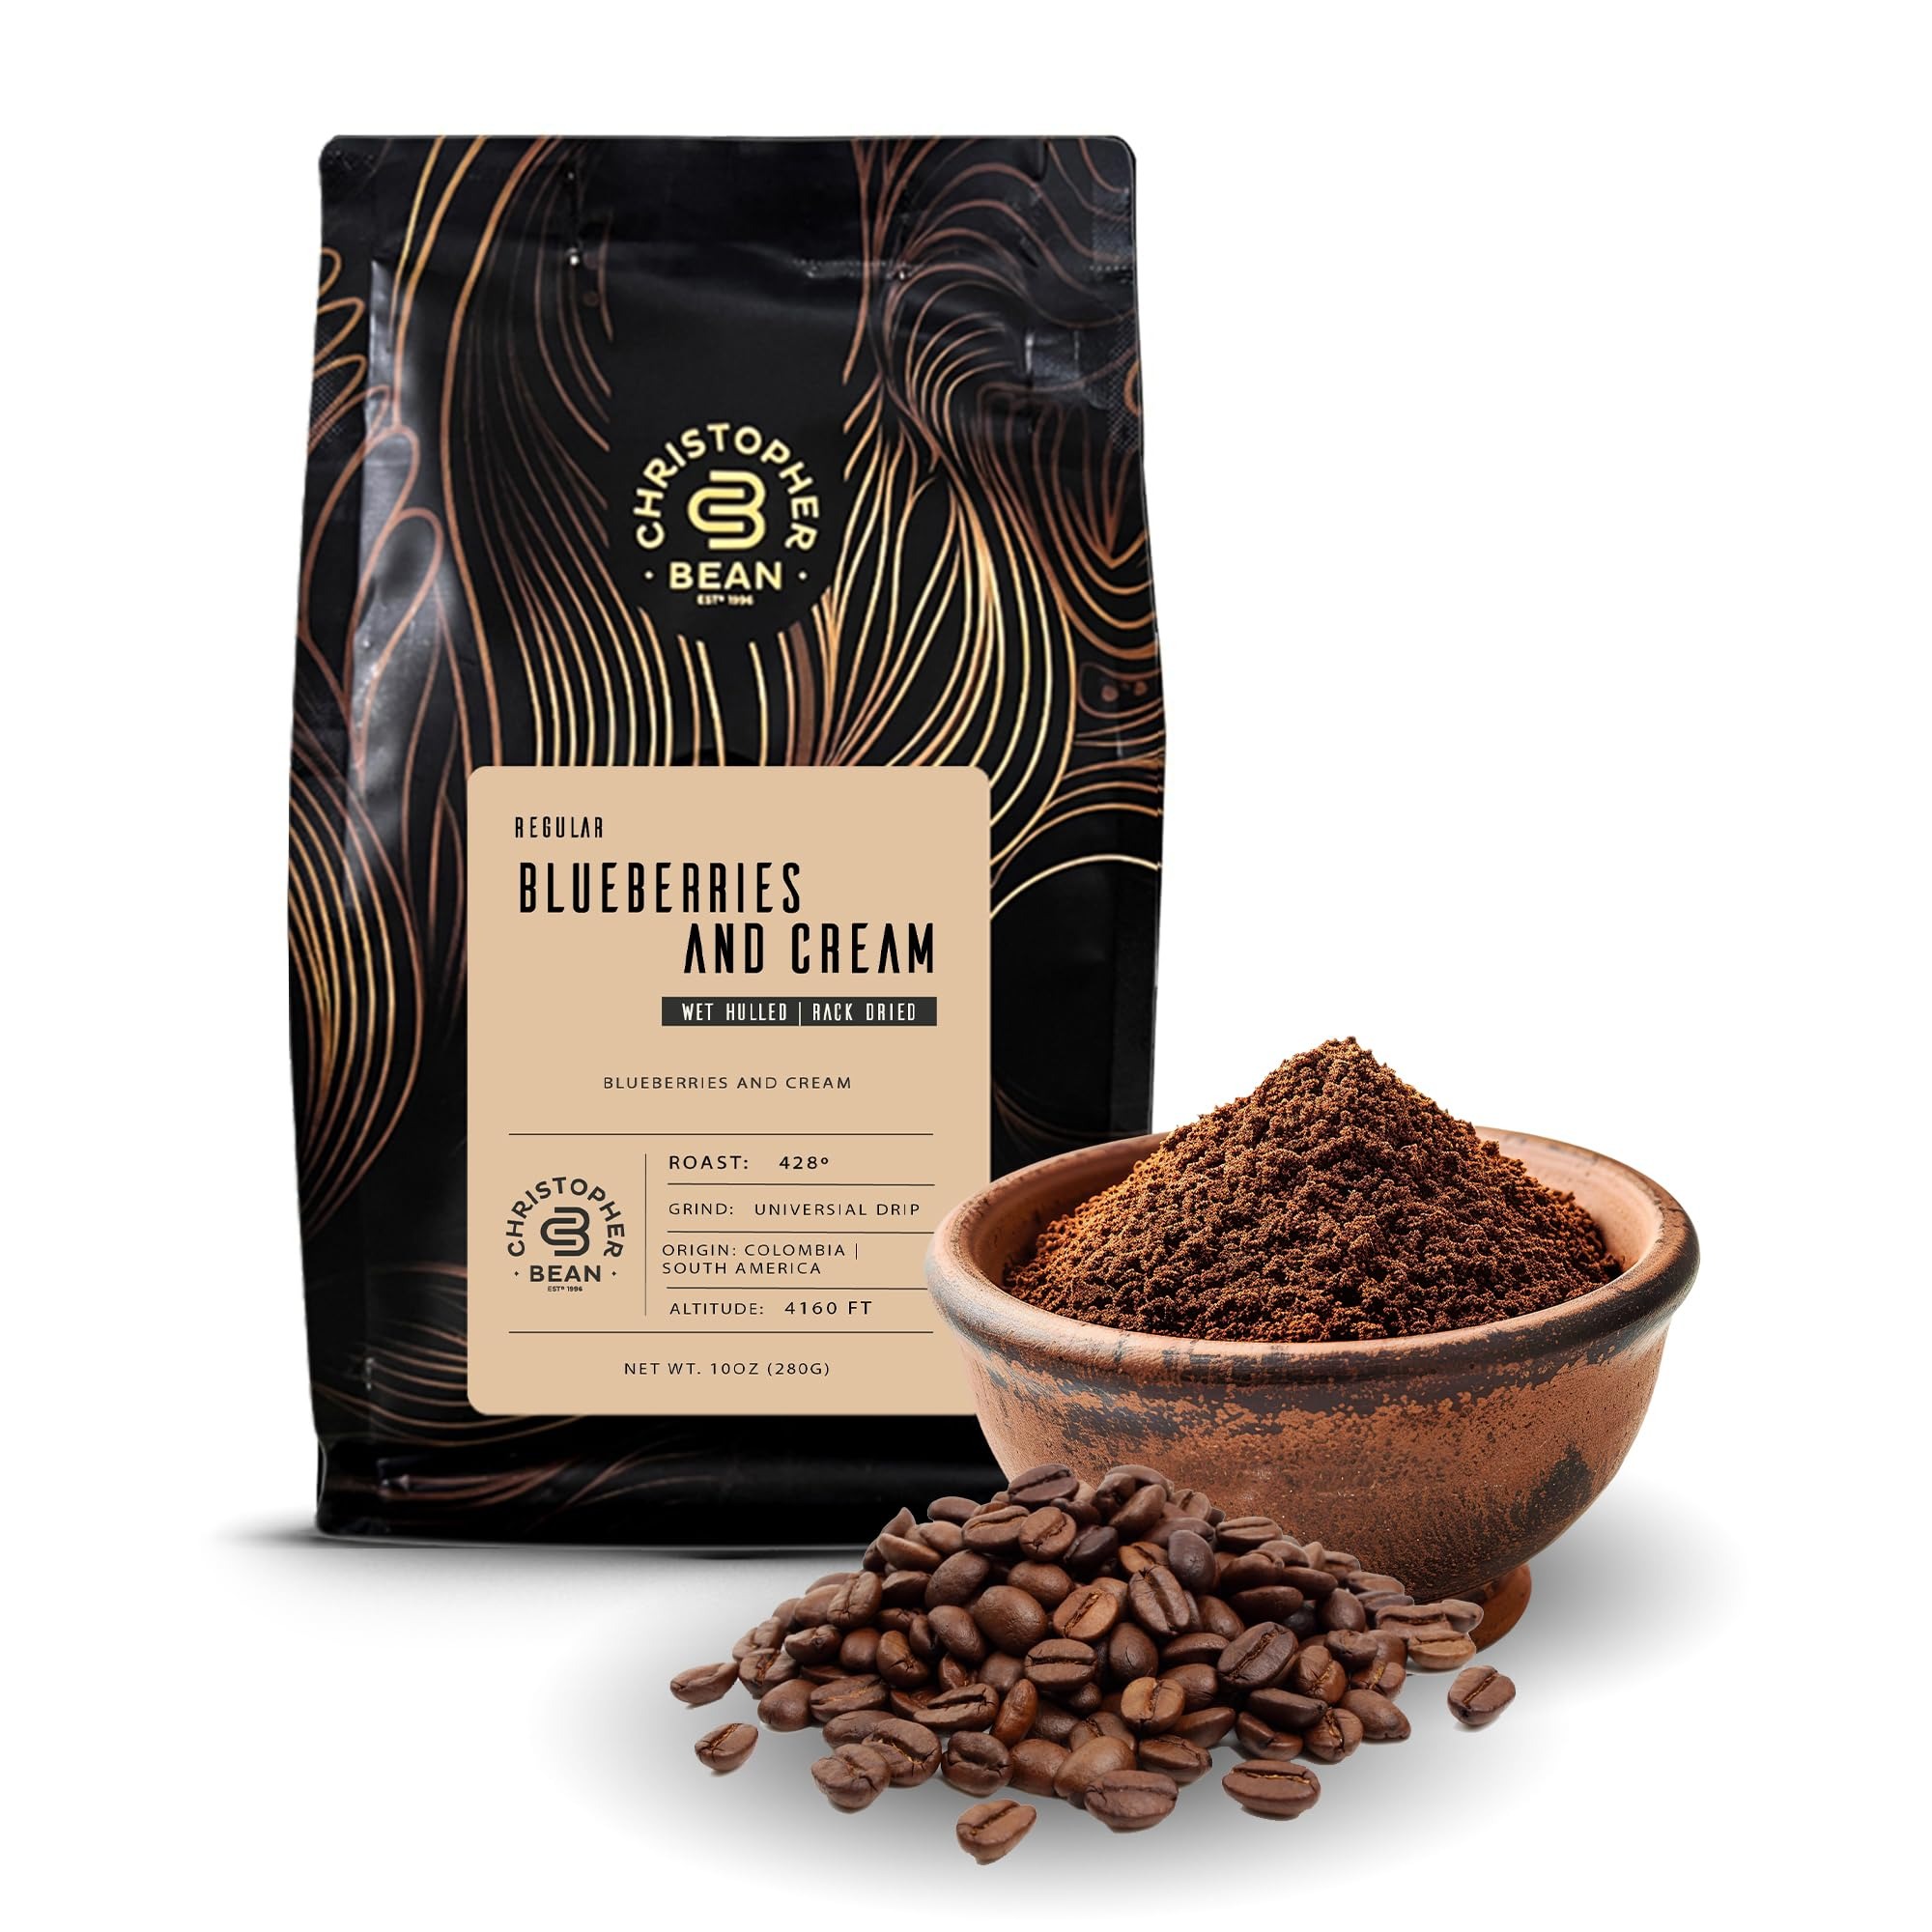
Item Name: Christopher Bean Coffee - Regular Ground Universal Drip Blueberries and Cream Flavored Coffee| Flavored Coffee with Medium Roast 100% Arabica, No Sugar, No Fats, Non-GMO | 10 - Ounce
Bullet Point 1: REGULAR GROUND: Indulge in the rich, creamy taste of cream flavored with every cup of blueberries and cream coffee. Our expertly crafted blend combines the smoothness of 100% arabica beans with a delightful flavor, offering a gourmet cream flavored coffee experience that's both aromatic and satisfying.
Bullet Point 2: NO SUGAR, NO FATS: This Christopher bean coffee is enjoyable for you without the added calories. Our coffee contains no sugar or fat, making it a healthier choice for those watching their intake. Our coffee with no fats lets you savor the creamy flavor without compromising your dietary goals and indulge in a guilt-free coffee experience.
Bullet Point 3: FRESHNESS IN EVERY BAG: Our flavored ground coffee is sealed to preserve freshness and flavor, packaged in a 10-ounce bag. Each bag of flavored arabica coffee is carefully crafted to ensure you receive a coffee that's as fresh as possible, offering a delightful taste and aroma with every brew.
Bullet Point 4: MADE WITH NON-GMO FLAVORINGS: We use only non-GMO flavorings to enhance our flavored with no sugar coffee, ensuring a pure and natural taste. Our commitment to quality means you can enjoy the rich flavor knowing it's free from genetically modified ingredients. It's a choice you can feel good about with every cup of our regular ground coffee.
Bullet Point 5: CUSTOMER SATISFACTION: We value every customer response and offer friendly customer service. In any case, if you are unsatisfied with the purchase of our product, just feel free to reach out to us. We are willing to help you in every possible way. We sincerely hope you can easily purchase and enjoy your life with Italian coffee for a long time.
Product Description: <p>With over 2 decades of immersion and professional experience sourcing coffee beans from different locales across the globe to expert artisan roasting, Christopher Bean is the name to trust in the coffee industry.</p> <p>Our flavored coffees are roasted only upon placement of your order. Your satisfaction is of utmost importance to us, so we always keep our customers top of mind. You deserve only the freshest and most crisp coffee beans or grounds, nothing less.</p> <p>Keeping your calorie count in check? No need to worry! Each flavored coffee by Christopher Bean has zero sugar and fat plus no calories either. The rich and savory flavorings are non-GMO, too.</p> <p>Imagine the taste and aroma of premium Arabica with a zesty twist. The combination of top-quality beans flavored to perfection is sure to please the senses. Taste the difference! After your first cup of Christopher Bean coffee, you won’t dream of drinking any other brand.</p>
Value: 12.0
Unit: Ounce

Price: 13.99